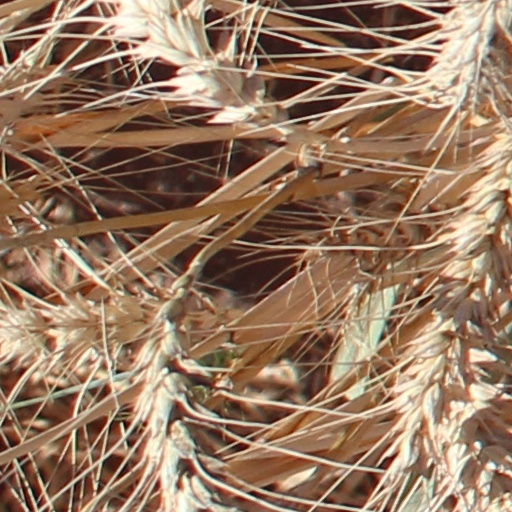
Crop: wheat